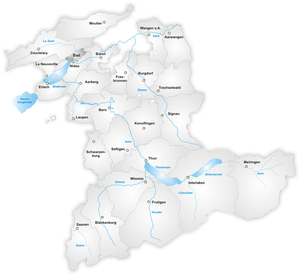
Le district de Bienne est l’un des 26 districts du canton de Berne, en Suisse, et fait partie aujourd'hui de l'arrondissement administratif de Bienne. Situé dans le Seeland, son chef-lieu est la ville de Bienne. La superficie du district de Bienne est de 25 km² et comprend les communes de Biel/Bienne et Evilard-Macolin.